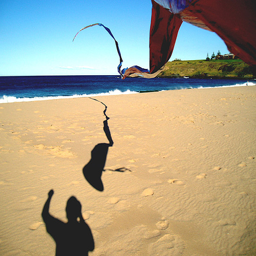
A  shadow of a person flying a kite on a sandy beach.
a shadow of a person flying a kite on a beach
Shadows of an individual and a flying flag on the sandy beach.
A person is flying a kite on the beach.
Shadow being cast by a person flying a kite on a beach.